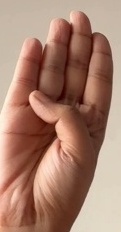
ASL sign: B